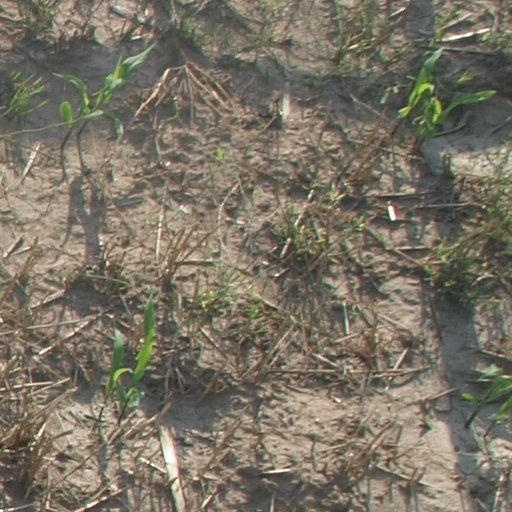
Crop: maize; corn